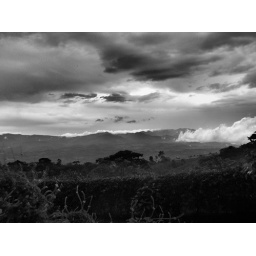
Dawn in black and white emphasizes the many textures of the cloud filled sky.